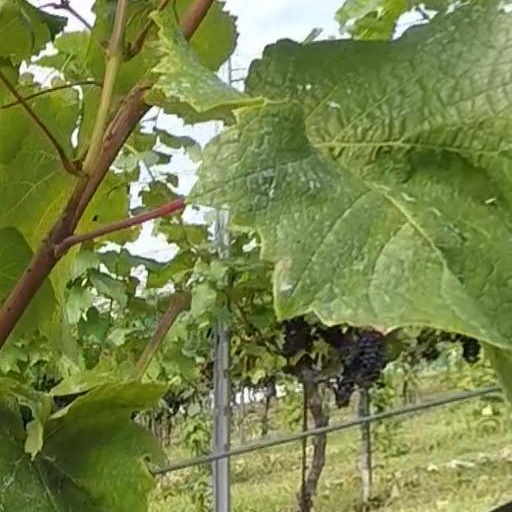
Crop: grape